Jonway A380

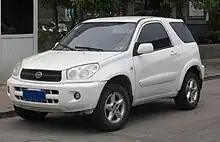
Jonway UFO A380 3-door pre facelift front

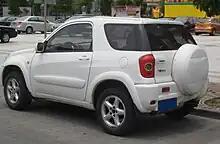
Jonway UFO A380 3-door pre facelift rear

The Styling of the Jonway A380 has always been controversial as the exterior styling of the Jonway A380 was apparently reverse-engineered from the second generation Toyota RAV4 (XA20) without a license. The Jonway A380 proposed in both three-door short wheelbase and five-door long wheelbase are all considered copies of the Toyota crossover. The car immediately gets high media exposure because of the similarity with the original Japanese model in every detail.